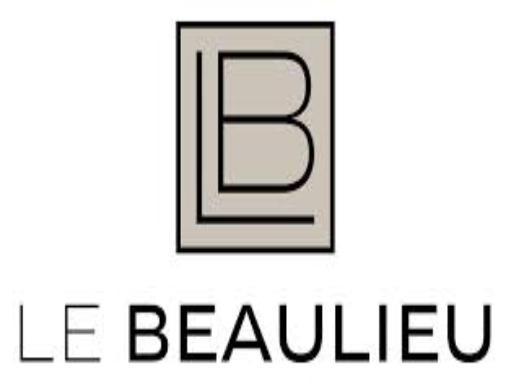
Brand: Beaulieu
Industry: Food